Anti-Armenian sentiment

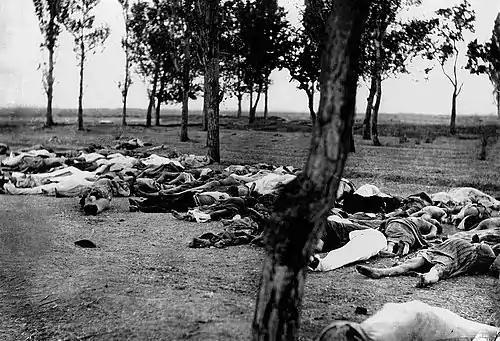
Of this photo, the United States ambassador wrote, "Scenes like this were common throughout the Armenian provinces, in the spring and summer months of 1915. Death in its several forms—massacre, starvation, exhaustion—destroyed the larger part of the refugees. The Turkish policy was that of extermination under the guise of deportation."

Although it was possible for Armenians to achieve status and wealth in the Ottoman Empire, as a community they were never accorded more than "second-class citizen" status and were regarded as fundamentally alien to the Muslim character of Ottoman society. In 1895, revolts among the Armenian subjects of the Ottoman Empire in pursuit of equal treatment led to Sultan Abdül Hamid's decision to massacre tens of thousands of Armenians in the Hamidian massacres.